Rita Maestre

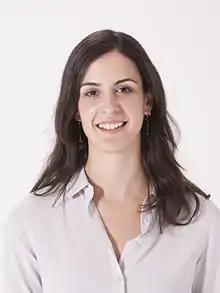

Rita Maestre Fernández (born 1988) is a Spanish political scientist and politician. A member of the Madrid City Council since 2015, she served as Spokesperson of the municipal government board presided by Manuela Carmena from 2015 to 2019.